Mouramba County

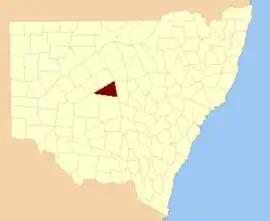
Location in New South Wales

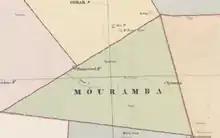
Map of Mouramba County (New South Wales) in 1886.

Mouramba County is one of the 141 cadastral divisions of New South Wales.